Wild City

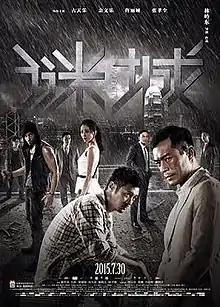
Theatrical poster

Wild City (迷城) is a 2015 action film directed by Ringo Lam and starring Louis Koo, Shawn Yue, Tong Liya and Joseph Chang. A Hong Kong-Chinese co-production, it was released on 30 July 2015 in China and on 20 August 2015 in Hong Kong. It is Lam's first feature film since 2007's "Triangle".